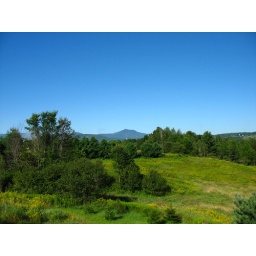
Beautiful views from the house i'm dog/house sitting at in Waterbury VT